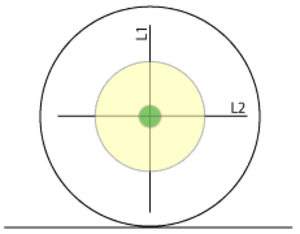
Billard - Point de contact pour effets - Travail personnel, libre de droit
Le billard est un jeu d'adresse à un ou plusieurs joueurs qui se pratique sur une table, recouverte d'un tissu et bordée de bandes, sur laquelle on fait rouler des billes que l’on frappe à l’aide d’une queue.